Mariupol Greek

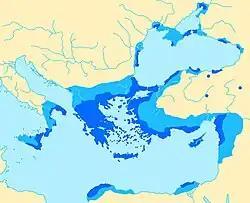
Greek-speaking areas during the Hellenistic period (323 to 31 BC)

The Crimean peninsula was Greek-speaking for more than two and a half thousand years as a part of the ancient Greek colonies and of the Byzantine Empire. Greek city-states began establishing colonies along the Black Sea coast of Crimea in the 7th or 6th century BC. The majority of these colonies were established by Ionians from the city of Miletus in Asia Minor. After the Fourth Crusade's sacking of Constantinople fragmented the Byzantine Empire, Crimea became a principality within the Greek Empire of Trebizond. When that state, which was centered on the eastern Black Sea coast and Pontic Alps of northeastern Anatolia, fell to the Ottomans in 1461, the Crimean Greek principality (Principality of Theodoro) remained independent, becoming subject to the Ottomans in 1475. The beginning of large-scale settlement of Greeks in the steppe region north of the Sea of Azov dates to the Russo-Turkish War (1768–74), when Catherine the Great of Russia invited Greeks of Crimea to resettle to recently conquered lands (including founding Mariupol) to escape persecution in the then Muslim-dominated Crimea.